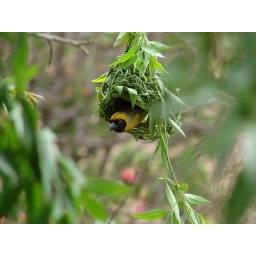
I took this photo from my balcony - weavers building nests in spring